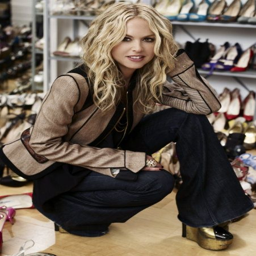
jacket and shoes are retail , jeans are brand , and jewelry is vintage .